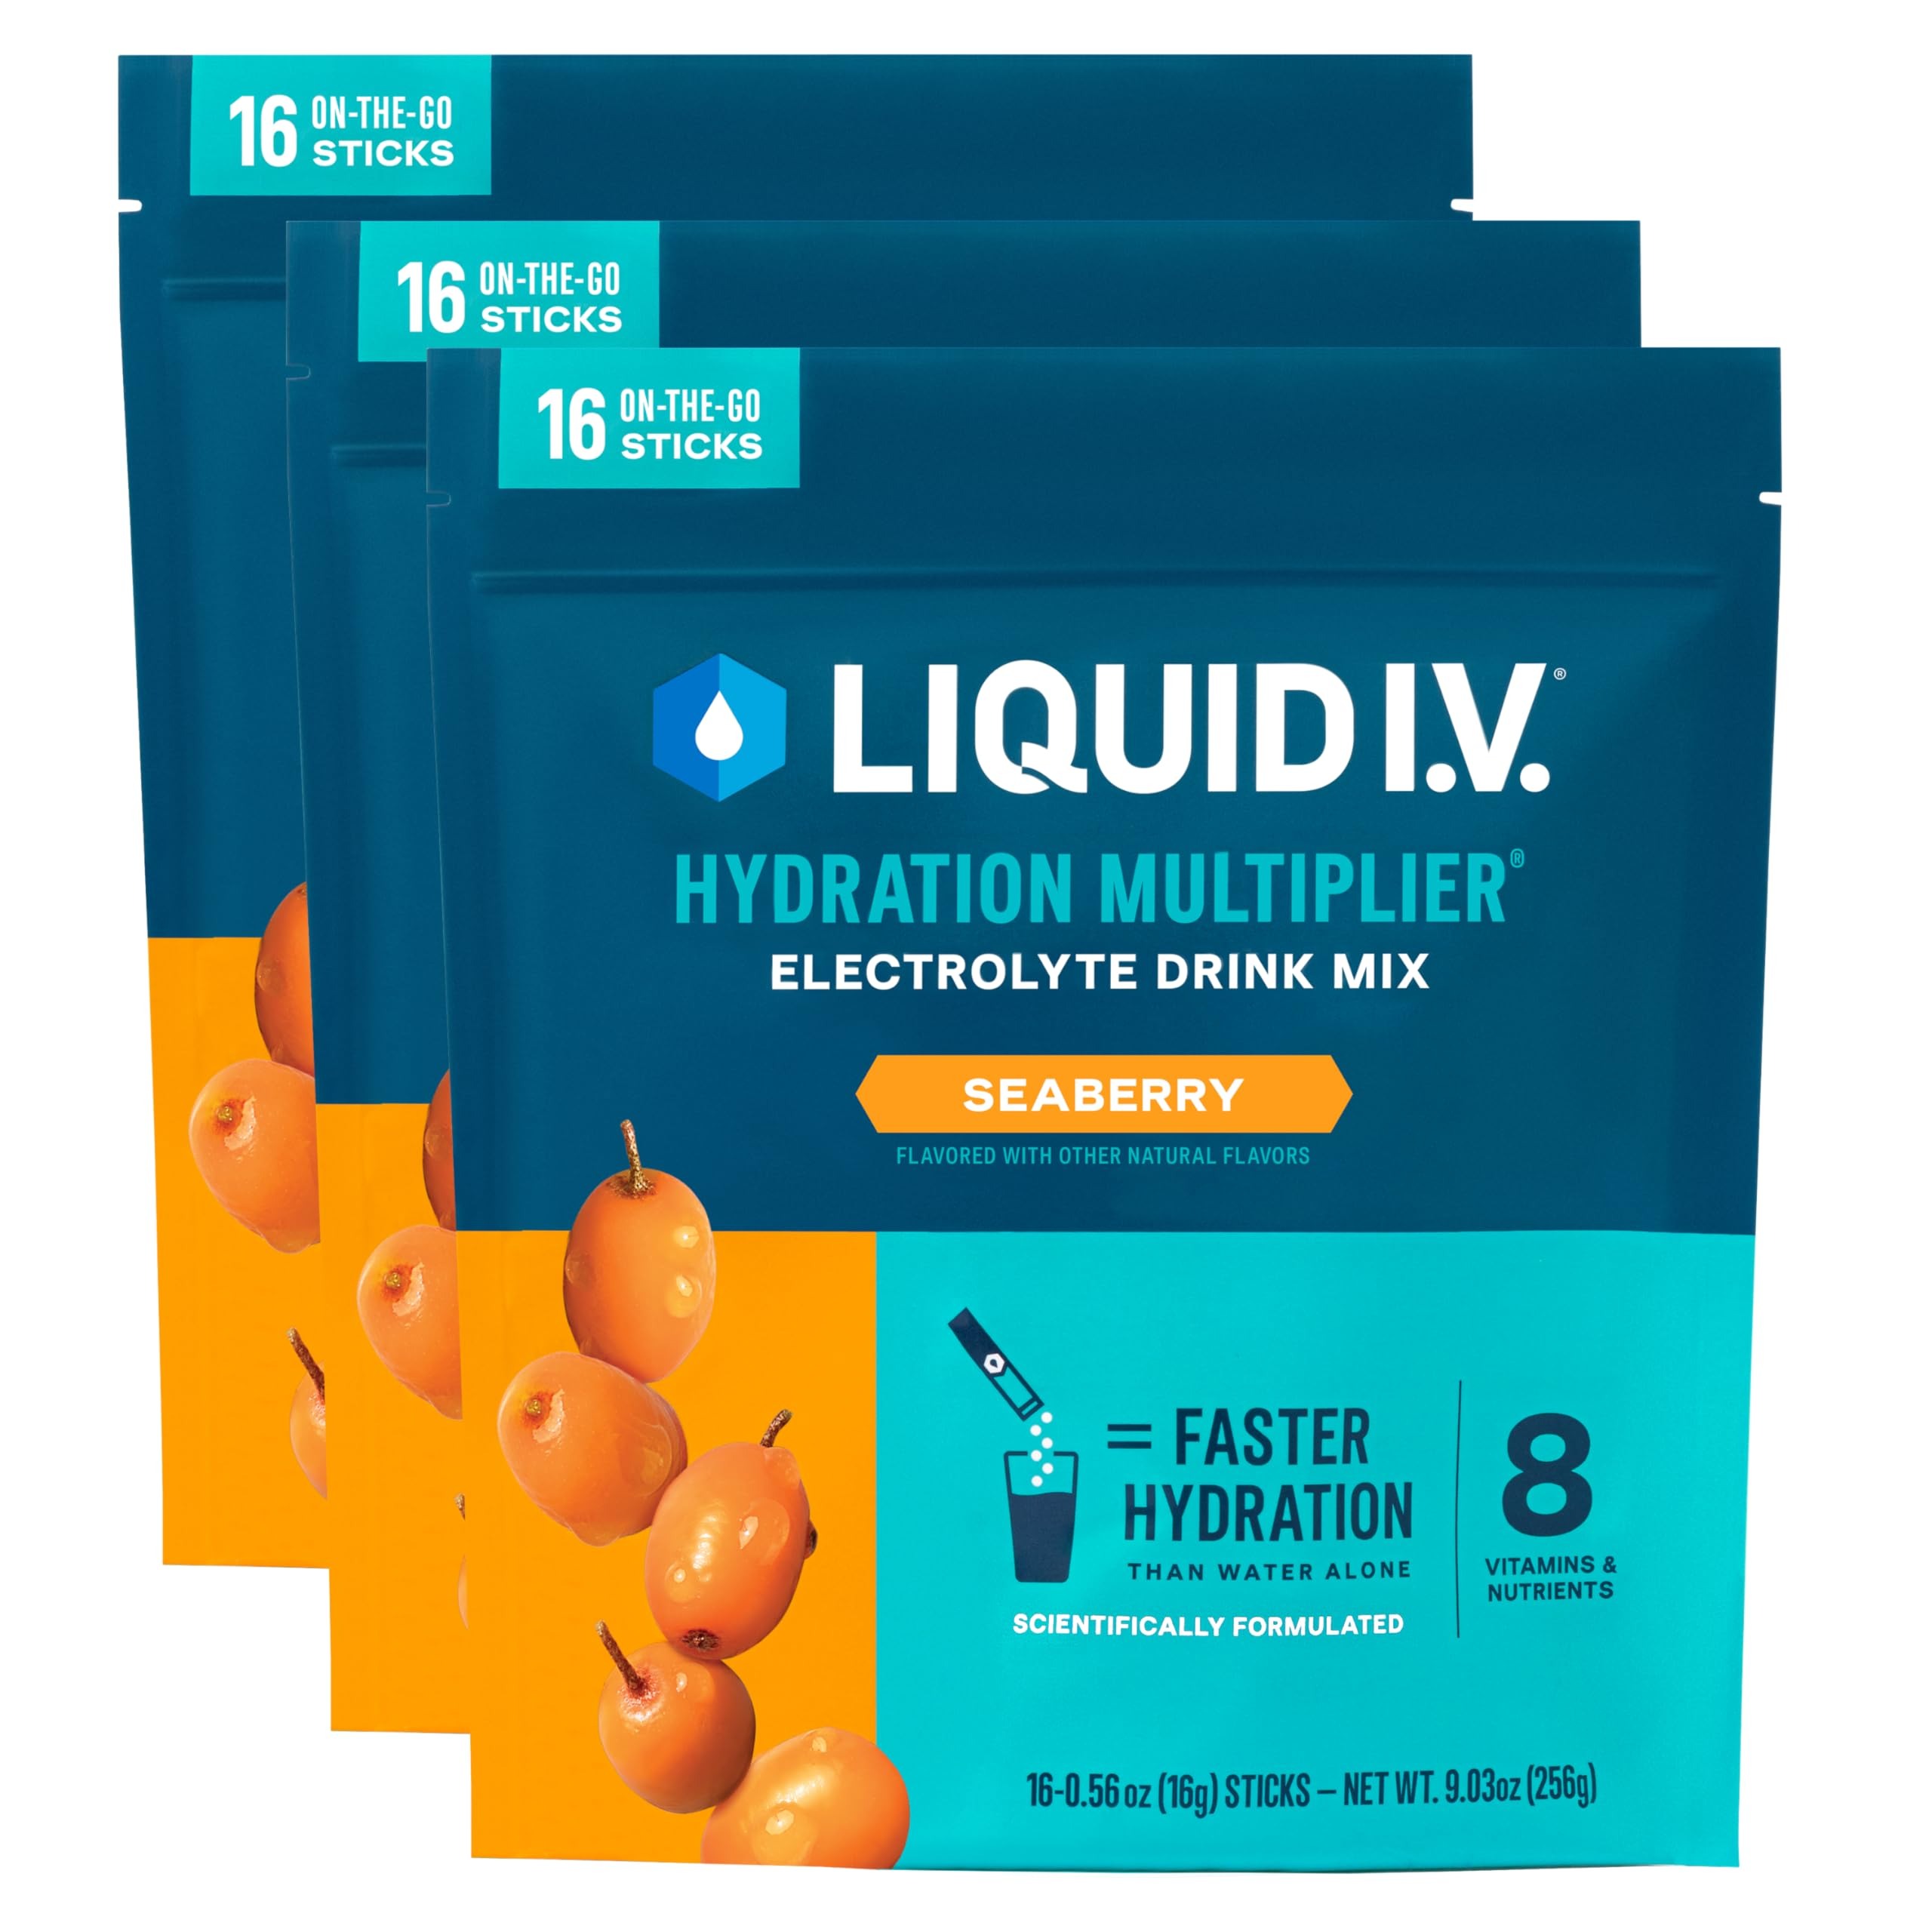
Item Name: Liquid I.V.® Hydration Multiplier - Seaberry | Electrolyte Powder Drink Mix | 3 Pack (48 Servings)
Bullet Point 1: HYDRATION MIX: A great-tasting, non-GMO electrolyte drink mix that delivers hydration faster than water alone.
Bullet Point 2: GREAT TASTE: Seaberry flavor has notes of rich orange, tropical passionfruit, and succulent pineapple flavors.
Bullet Point 3: SCIENCE-BACKED FORMULA: Powered by LIV HYDRASCIENCE, Liquid I.V. is designed with an optimized ratio of electrolytes and clinically tested nutrients.
Bullet Point 4: EXTRAORDINARY HYDRATION: Hydration Multiplier has 3x the electrolytes of the leading sports drink, and 8 vitamins and nutrients. It contains 100% of the daily value of 4 B vitamins: B3, B5, B6 and B12. Gluten-free, soy-free, and dairy-free.
Bullet Point 5: CONVENIENCE: Single-serving, travel-friendly packets are easy to enjoy on the go. Pour one easy-to-open packet into 16 oz of water, mix or shake, and hydrate.
Bullet Point 6: HYDRATION AID: Since 2015, we have donated over 55 million servings of Liquid I.V. to those in need around the globe, and donate over 1% of our revenue to our Impact programs.
Product Description: Liquid I.V. Hydration Multiplier - Seaberry - Hydration Powder Packets | Electrolyte Drink Mix | Easy Open Single-Serving Stick | Non-GMO | 48 Sticks
Value: 27.09
Unit: Ounce

Price: 54.85